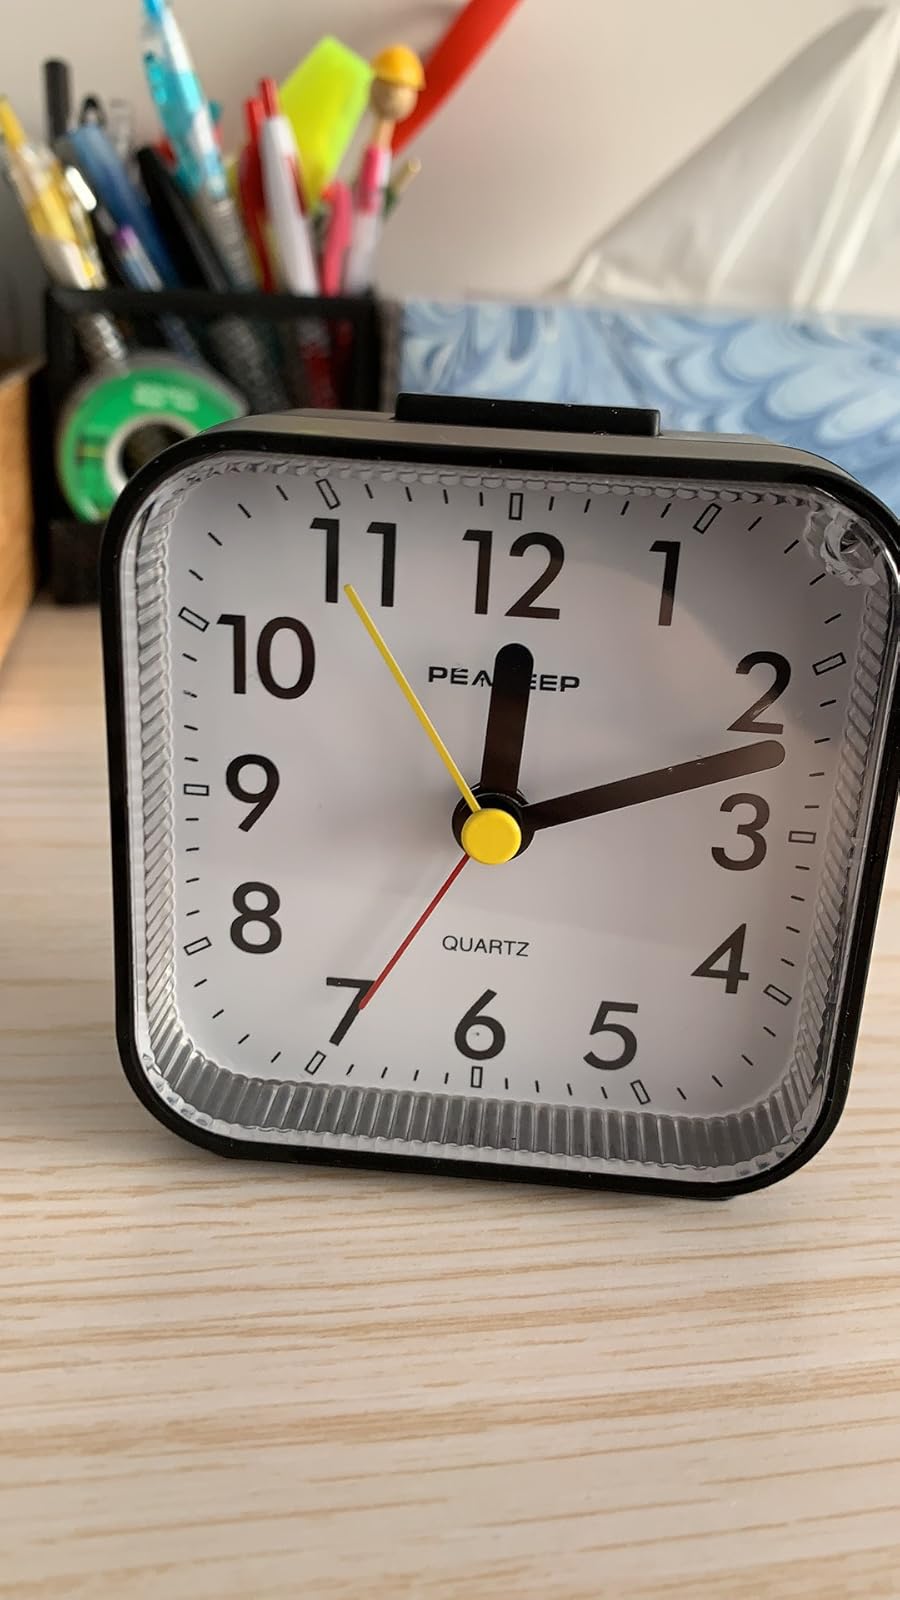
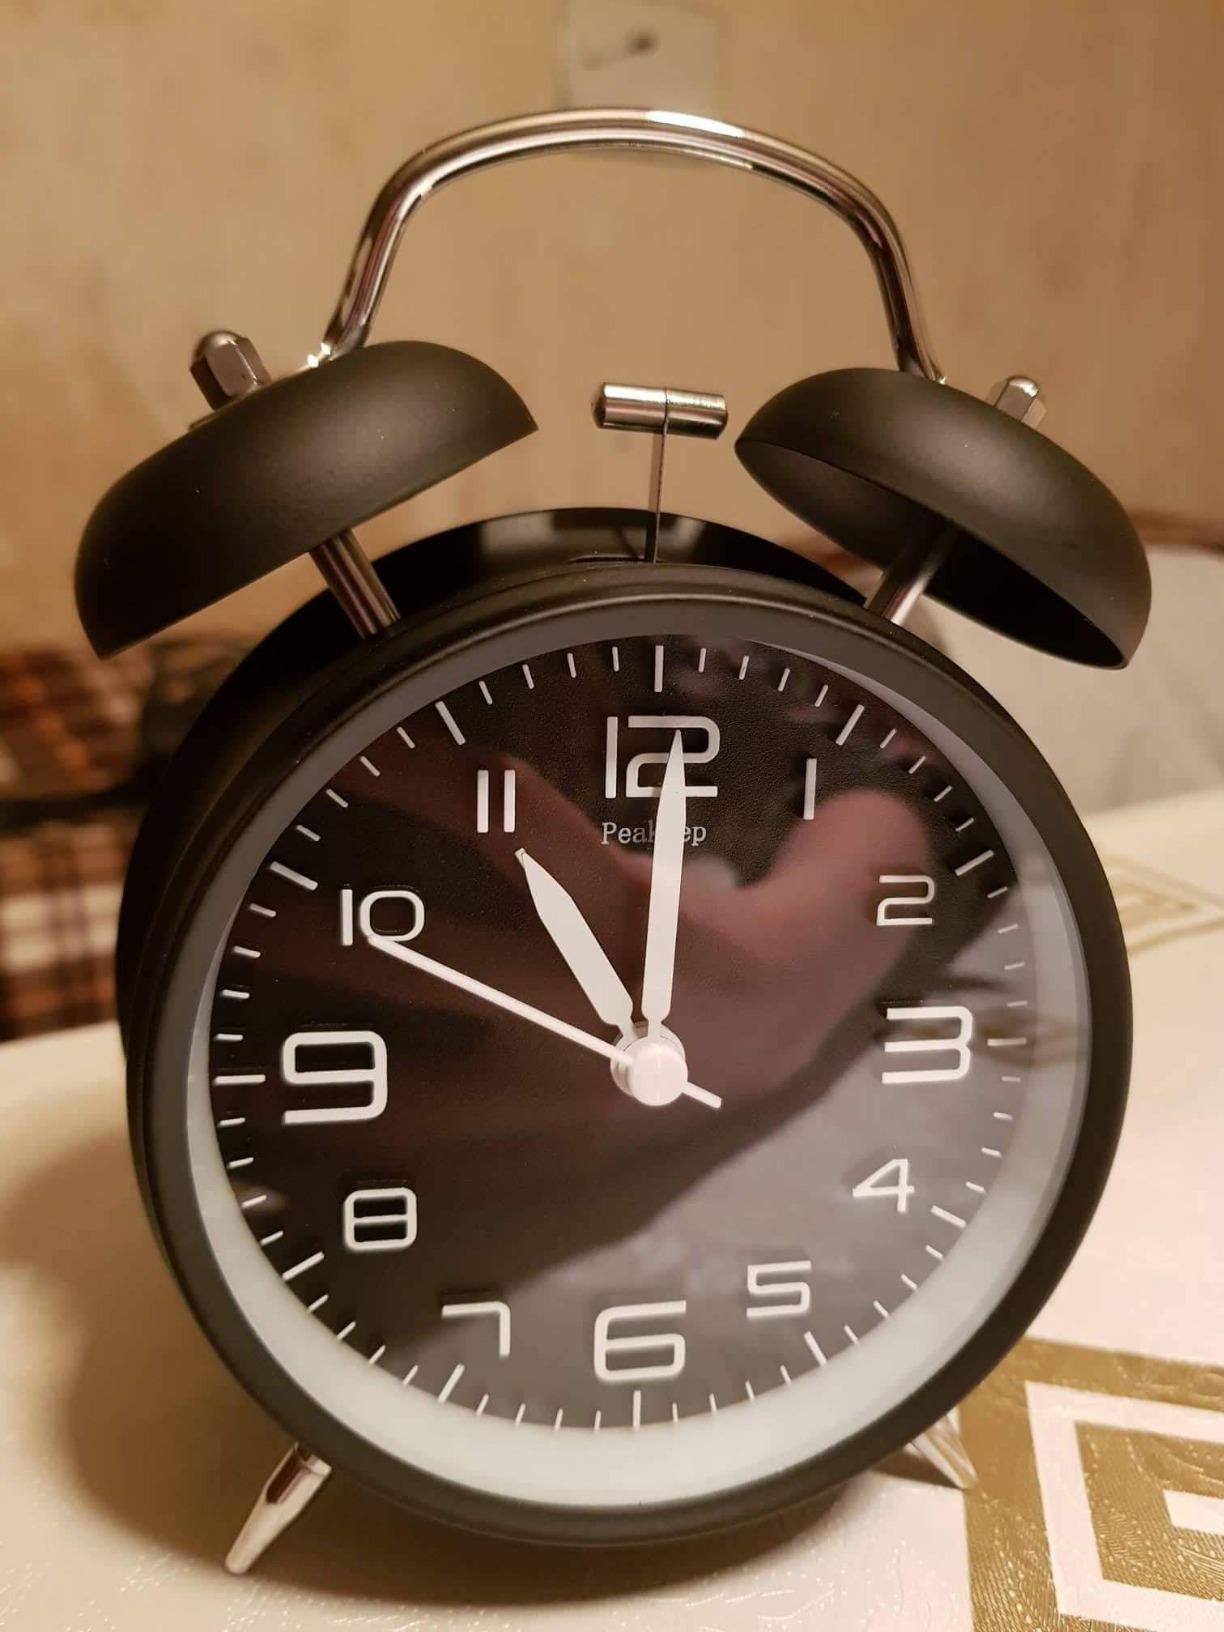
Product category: clock
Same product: no